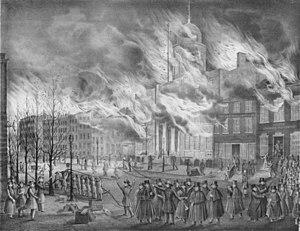
Le Grand Incendie de New York de 1835 est un sinistre ayant détruit la Bourse de New York et la plupart des bâtiments de la pointe sud de Manhattan près de Wall Street les 16 et 17 décembre 1835.